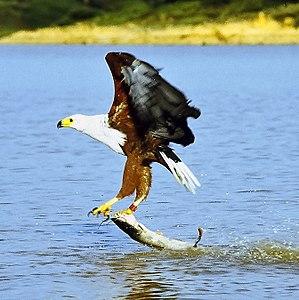
L'écu des armoiries de la Namibie reproduisent le drapeau national. Quant aux meubles qui l'accompagnent, ils font une large place aux particularités des paysages, de la faune et de la flore namibiennes qui constituent un des principaux attraits du pays.